Theories of Pashtun origin

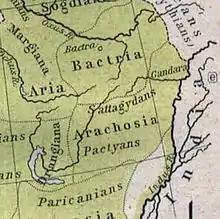
The Vedic people of the region were historically known as the Pakthas, and were identified by the Ancient Greeks as the Pactyans, and considered as ancestors of modern Pakthuns.

There is mention of the tribe called Pakthās who were one of the Vedic tribes that fought against Sudas in the Dasarajna the Battle of the Ten Kings (dāśarājñá), a battle alluded to in Mandala 7 of the Rigveda (RV 7.18.7). dated between c. 1500 and 1200 BCE. The Pakthās are mentioned: